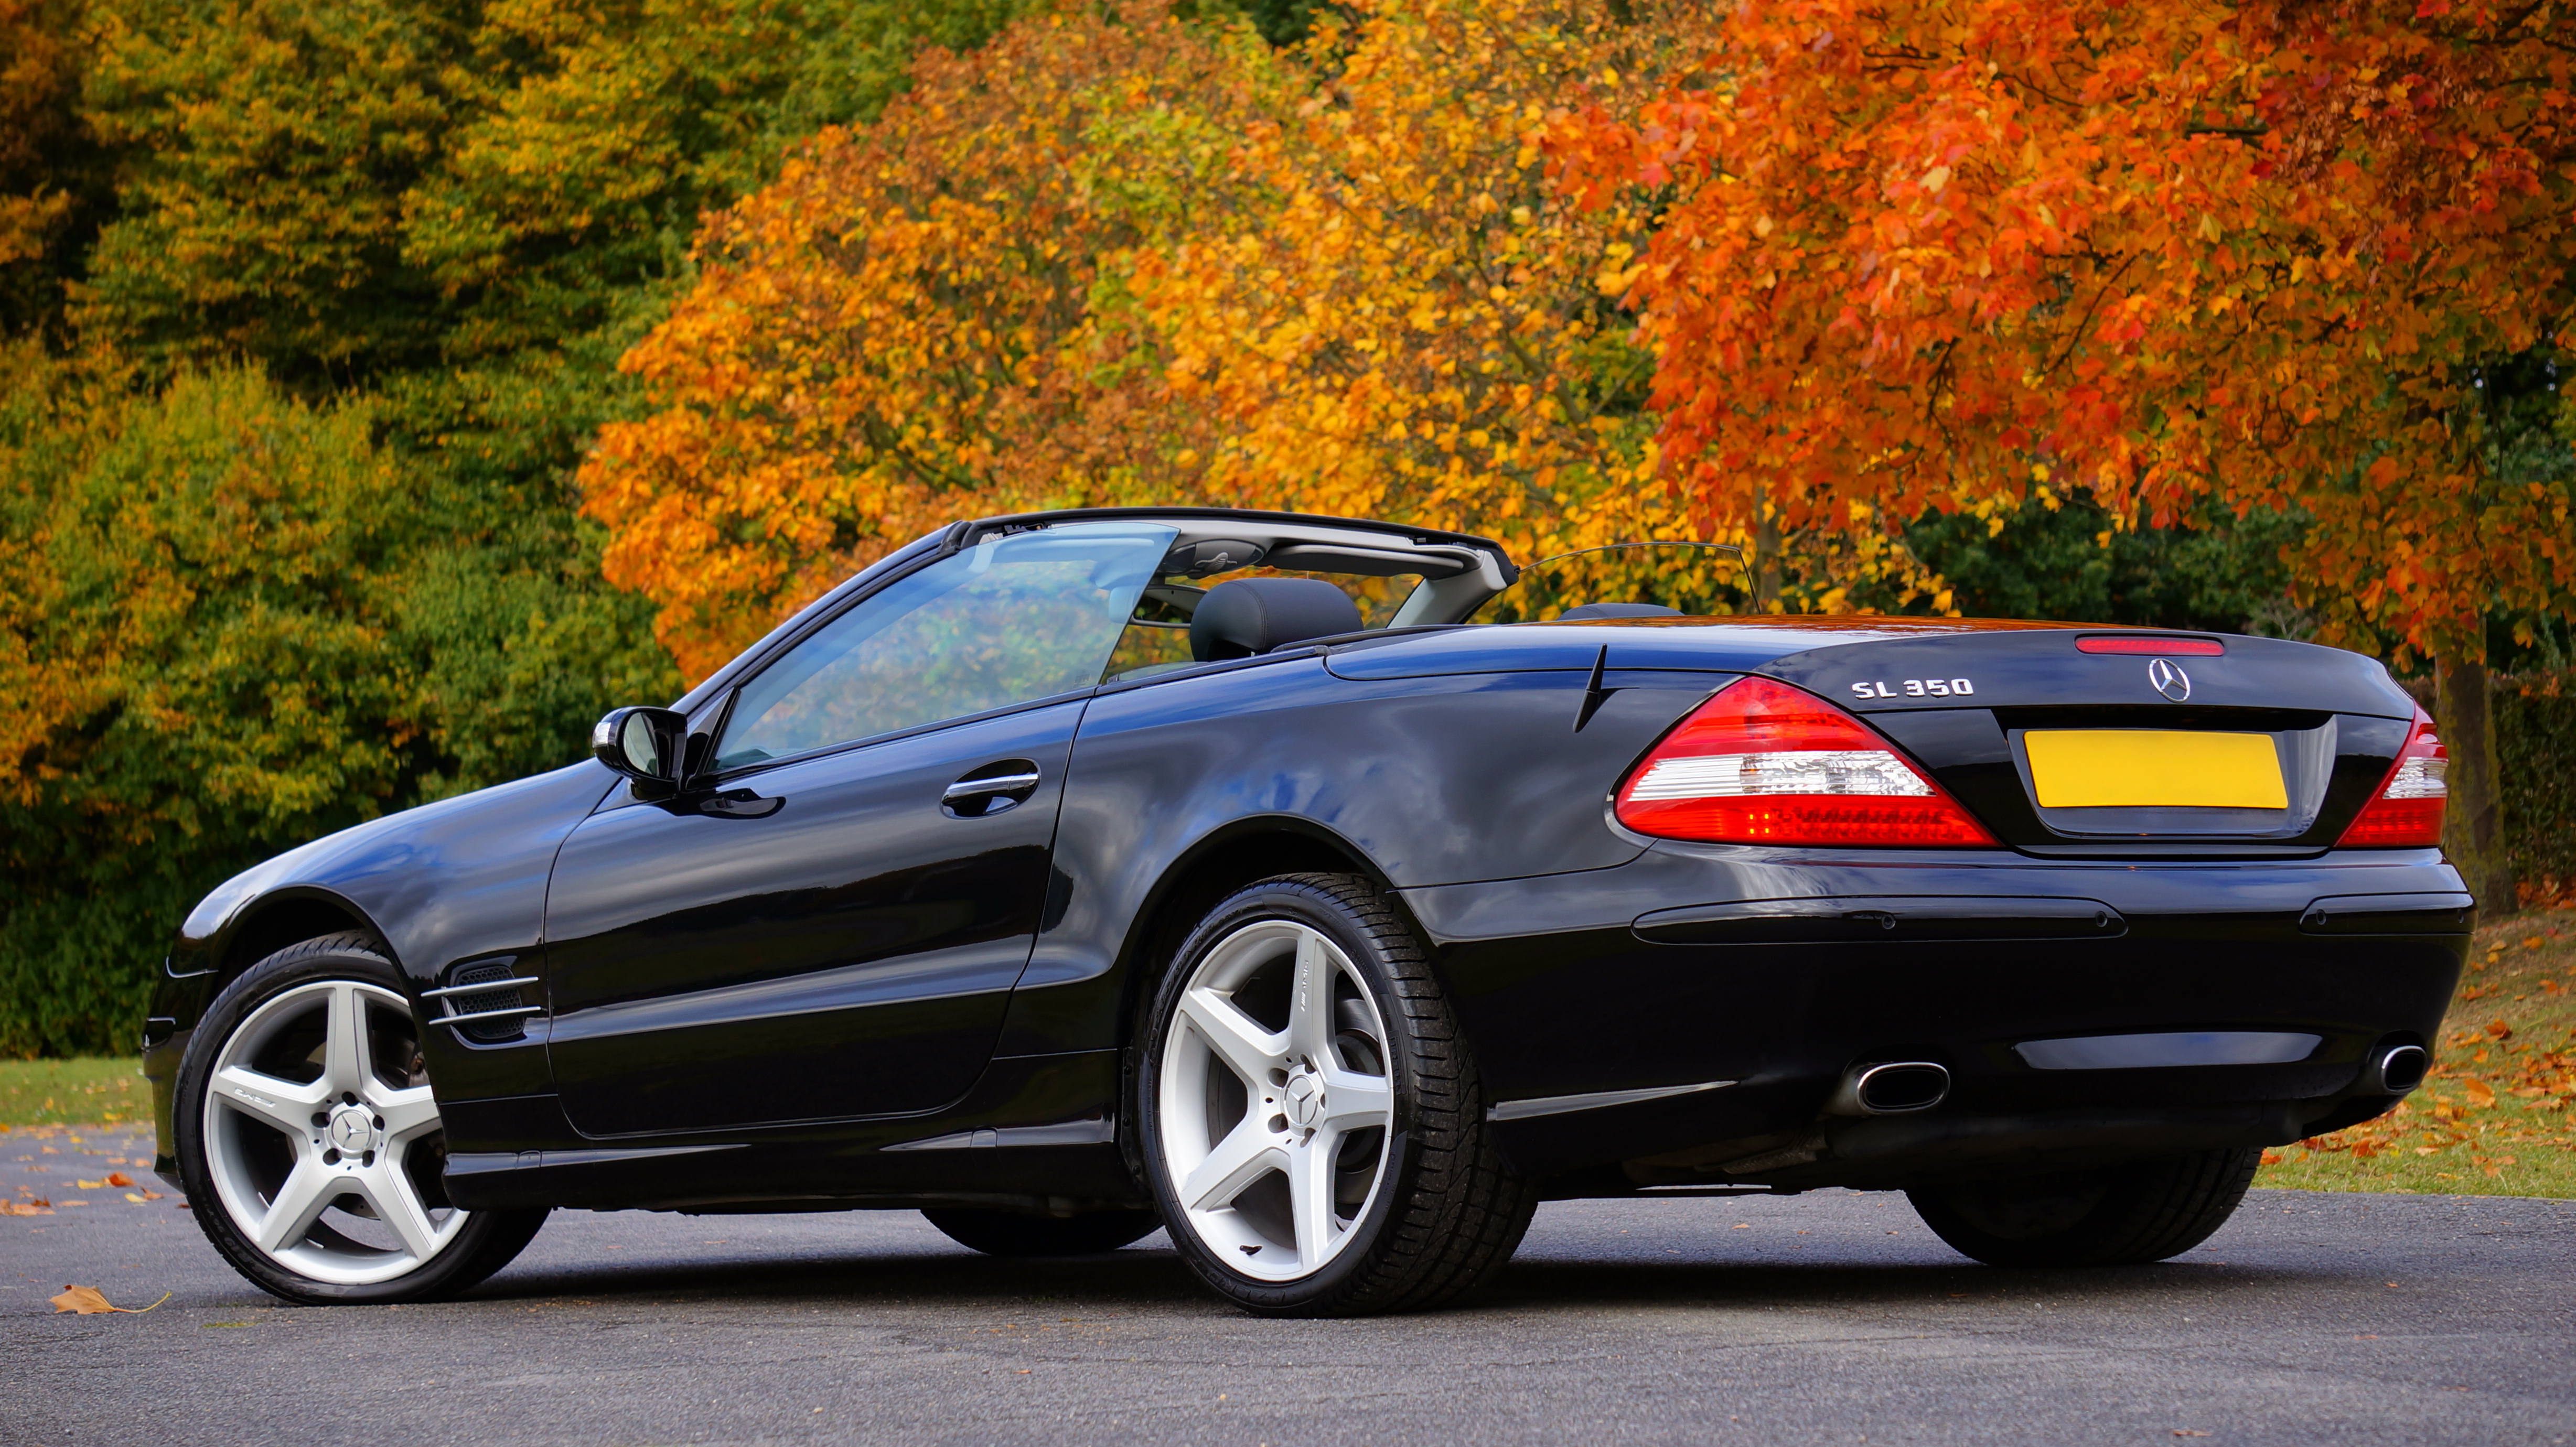
road, car, wheel, automobile, pavement, vehicle, automotive, bumper, luxury, rim, convertible, coupe, mercedes benz, land vehicle, automobile make, automotive exterior, automotive design, luxury vehicle, performance car, personal luxury car, mercedes benz slk class, mercedes benz clk class